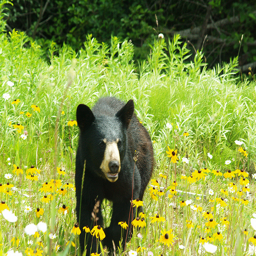
A lone bear walking through a field of grass and flowers.
A bear is walking through the talk grass and flowers.
a black bear walking throughs some flowers and some tall grass
A YOUNG BEAR WALKING THROUGH A BEAUTIFUL MEADOW
A black bear is walking through tall green grass.